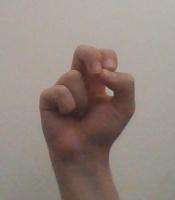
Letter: gaaf